San Carlo alle Quattro Fontane

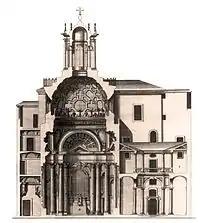
Section of San Carlo alle Quattro Fontane, ca. 1730

The concave-convex facade of San Carlo undulates in a non-classic way. Tall corinthian columns stand on plinths and bear the main entablatures; these define the main framework of two storeys and the tripartite bay division. Between the columns, smaller columns with their entablatures weave behind the main columns and in turn they frame niches, windows, a variety of sculptures as well as the main door, the central oval aedicule of the upper order and the oval framed medallion borne aloft by angels. The medallion once contained a 1677 fresco by Pietro Giarguzzi depicting the Coronation of Mary by the Holy Trinity. Above the main entrance, cherubim herms frame the central figure of Saint Charles Borromeo by Antonio Raggi and to either side are statues of St. John of Matha and St. Felix of Valois, the founders of the Trinitarian Order. Separating the two storeys is a frieze containing the Latin inscription: "IN HONOREM SS. TRINITATIS ET D. CAROLI MDCLXVII". This translates to: "In honour of the Most Holy Trinity and Saint Charles, 1667"